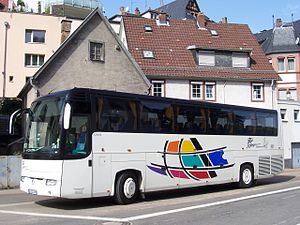
Renault FR1 / Facelift og navneændring
Renault FR1 var en turistbus bygget af det tidligere Renault Bus. Det var den første bus med skivebremser foran.